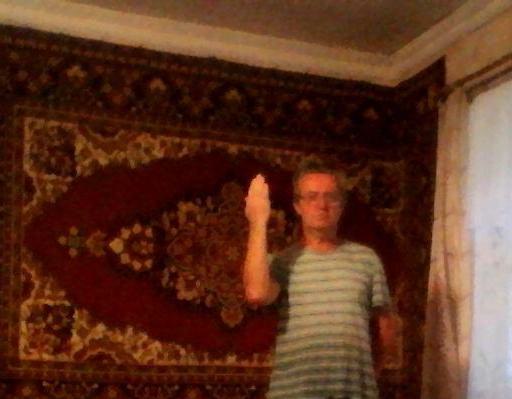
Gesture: stop_inverted